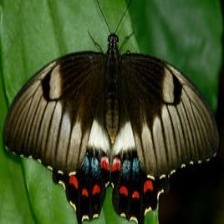
Species: ORCHARD SWALLOW